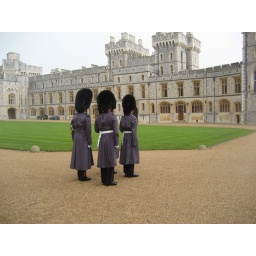
I love how dark and menacing the guards are in contrast to the green grass and stone castle.